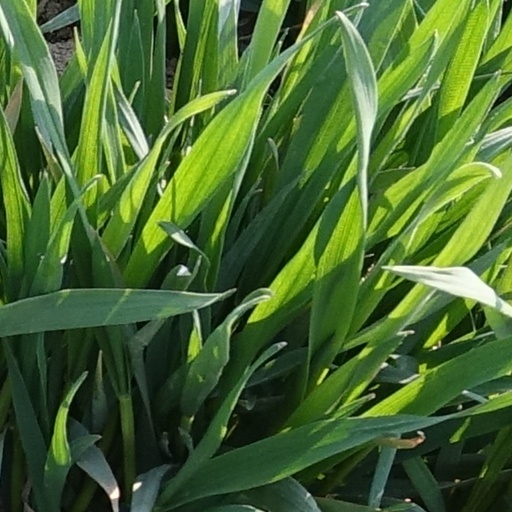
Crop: wheat